Lavina Tandon

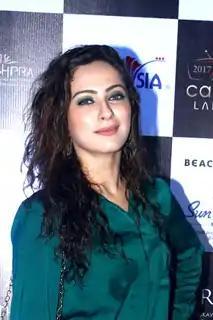
Tandon in 2016

Lavina Tandon is an Indian television actress who started her career as a child artist. She is mainly known for her role of Ruqaiya Sultan Begum in the television series "Jodha Akbar".